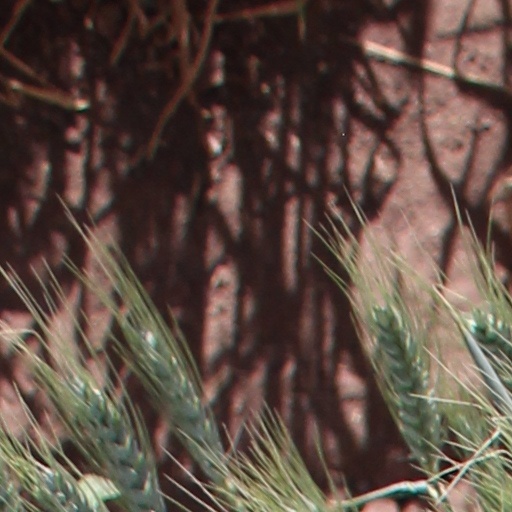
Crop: wheat